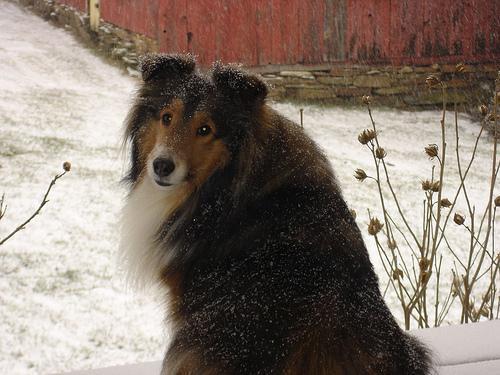
Shetland_sheepdog